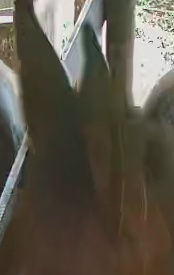
Face region: ears (position_of_ears)
Pain indicator: not_present